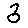
Label: 3